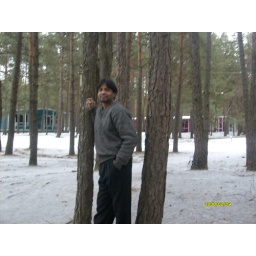
i am in surrounded with pine trees